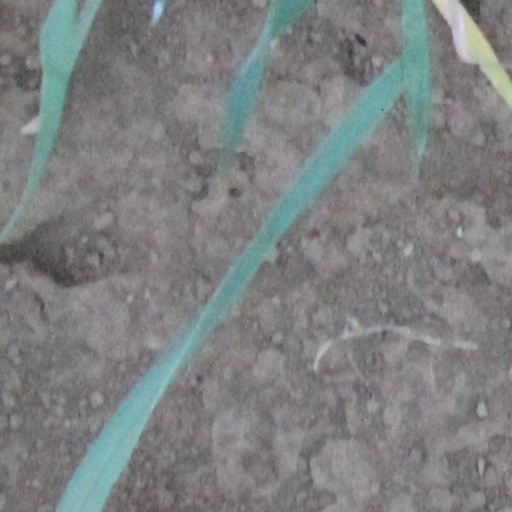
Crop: wheat